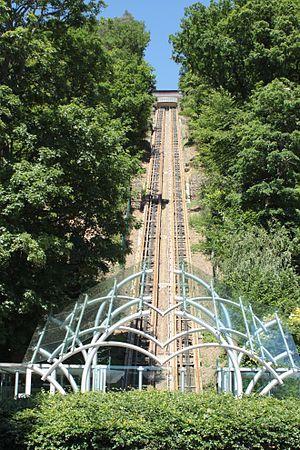
Funiculaire de Spa, Belgique
Spa est une ville francophone de Belgique située dans la province de Liège en Région wallonne. Elle est connue pour ses eaux thermales.